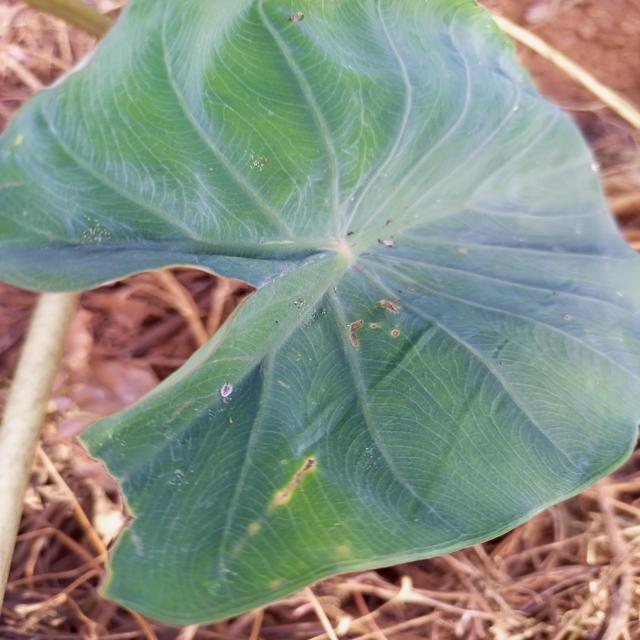
Label: Early_Blight